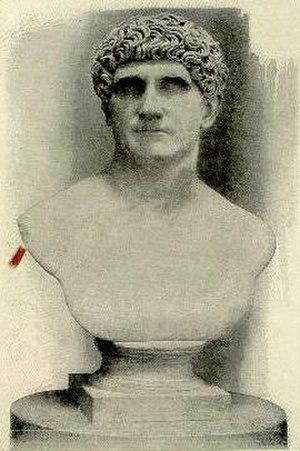
Marc Antoine, en latin Marcus Antonius, est un homme politique et militaire romain, né le 14 janvier 83 av. J.-C. et mort le 1ᵉʳ août 30 av. J.-C.